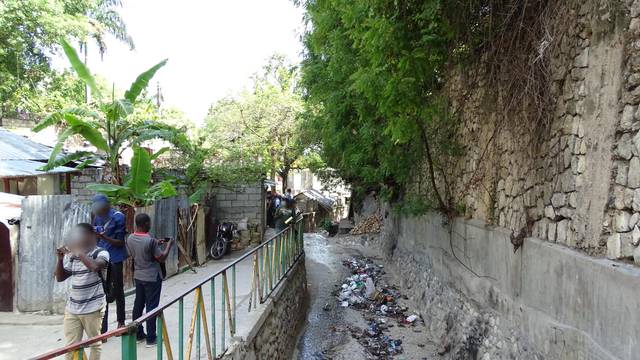
Region: Haiti
Coordinates: 18.527, -72.329